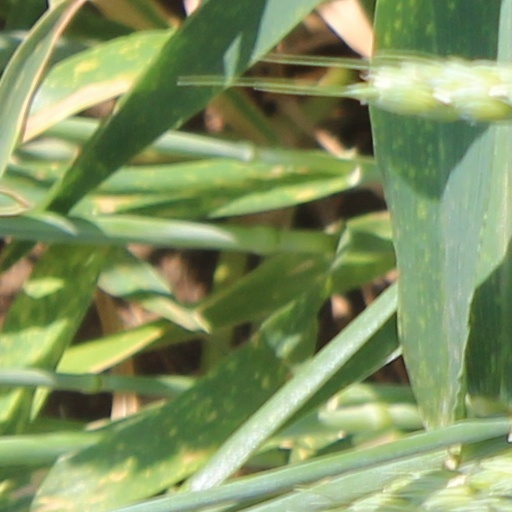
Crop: wheat